Alexander Kerr (banker)

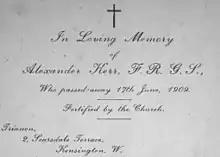
Alexander Kerr

In April 1875 he was appointed manager of the Nelson branch, which had opened in October 1873. He remained at Nelson until February 1877 when he was transferred as manager of the Oamaru branch. He stayed at Oamaru until he resigned from the National Bank in December 1881.